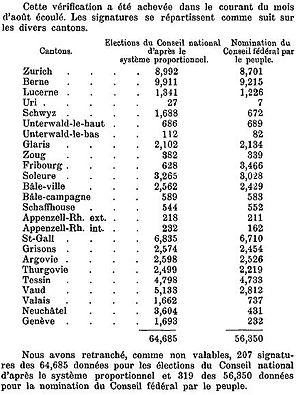
Extrait de la Feuille fédérale suisse du 27 septembre 1899, montrant le rapport de la Chancellerie fédérale sur le décompte des signatures concernant deux initiative populaires.
L'initiative populaire fédérale est un droit civique suisse permettant, sur le plan fédéral, à 100 000 citoyens ayant le droit de vote, de proposer une modification totale ou partielle de la Constitution fédérale et de la soumettre à la votation populaire. Les citoyens à l'origine de l'initiative, rassemblés au sein d'un comité d'initiative, disposent de 18 mois pour récolter l'approbation de 100 000 citoyens. Pour ce faire, les 100 000 citoyens doivent apposer leur signature manuscrite sur une liste de signature mentionnant notamment le texte et le titre de l'initiative populaire. Si 100 000 signatures sont récoltées dans un délai de 18 mois, l'initiative populaire est soumise à la votation populaire. Dans le cas inverse, l'initiative est déclarée « non-aboutie » et la procédure est terminée. L'initiative populaire trouve son pendant dans tous les cantons suisses, la procédure, notamment le nombre de signatures requises et le délai pour les récolter, variant entre les cantons.